Mutual liberty

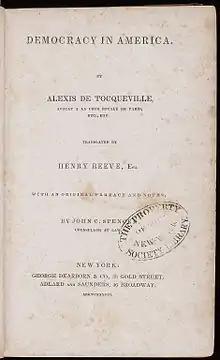
Cover of the book "Democracy in America", in which the concept was introduced.

Mutual liberty is an idea first developed by Alexis de Tocqueville in his 1835 work "Democracy in America". He referred to the general nature of American society during the 19th century. It appeared to him, on the surface, that every citizen had the opportunity to participate in the country's civic activities.